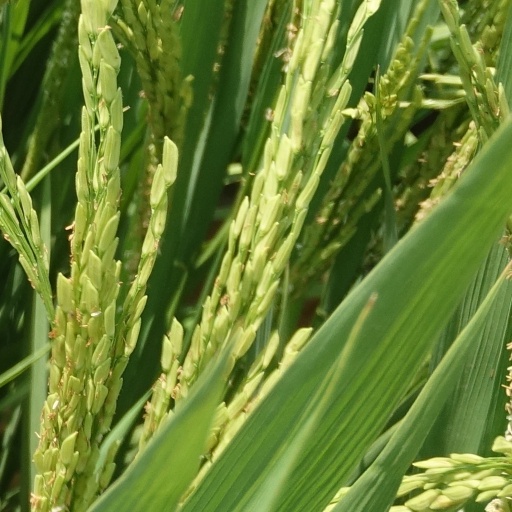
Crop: rice